Santo Aleixo Island

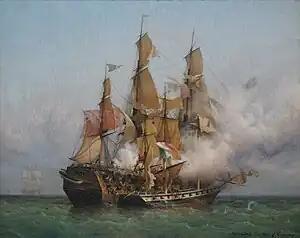
French privateer ship in battle (Painting by Ambroise Louis Garneray).

It was also on the Santo Aleixo island that the first French invasion in Brazil took place, from March to December 1531, when they were repelled by Portuguese soldiers. During the French occupation, the island was called ""île Saint-Alexis"".